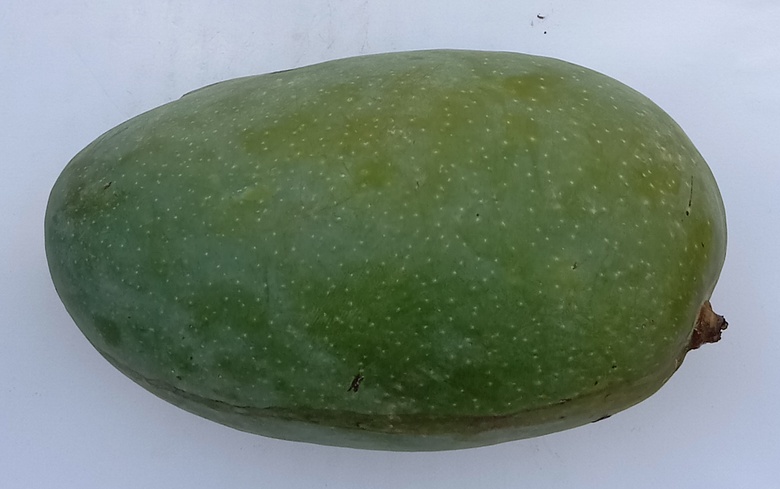
Mango variety: Chaunsa (Black)